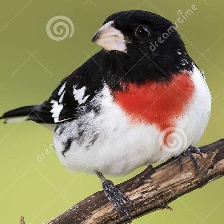
Species: ROSE BREASTED GROSBEAK
Scientific name: PHEUCTICUS LUDOVICIANUS